List of birds of Georgia (U.S. state)

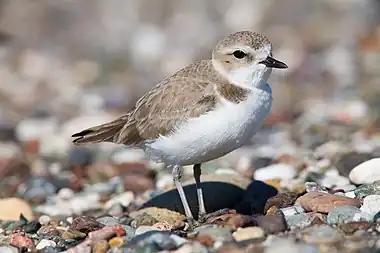
Snowy plover

Order: CharadriiformesFamily: Haematopodidae